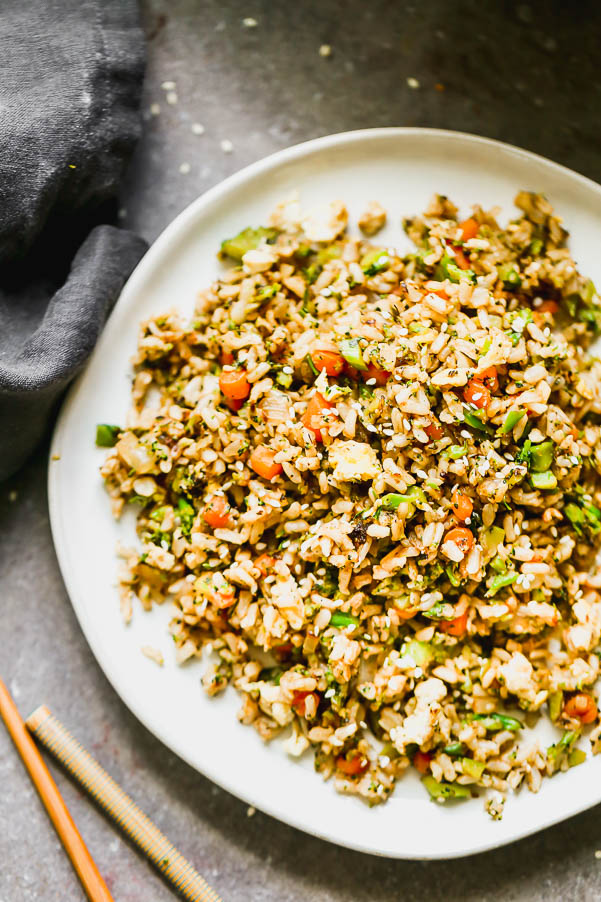
Dish: fried_rice